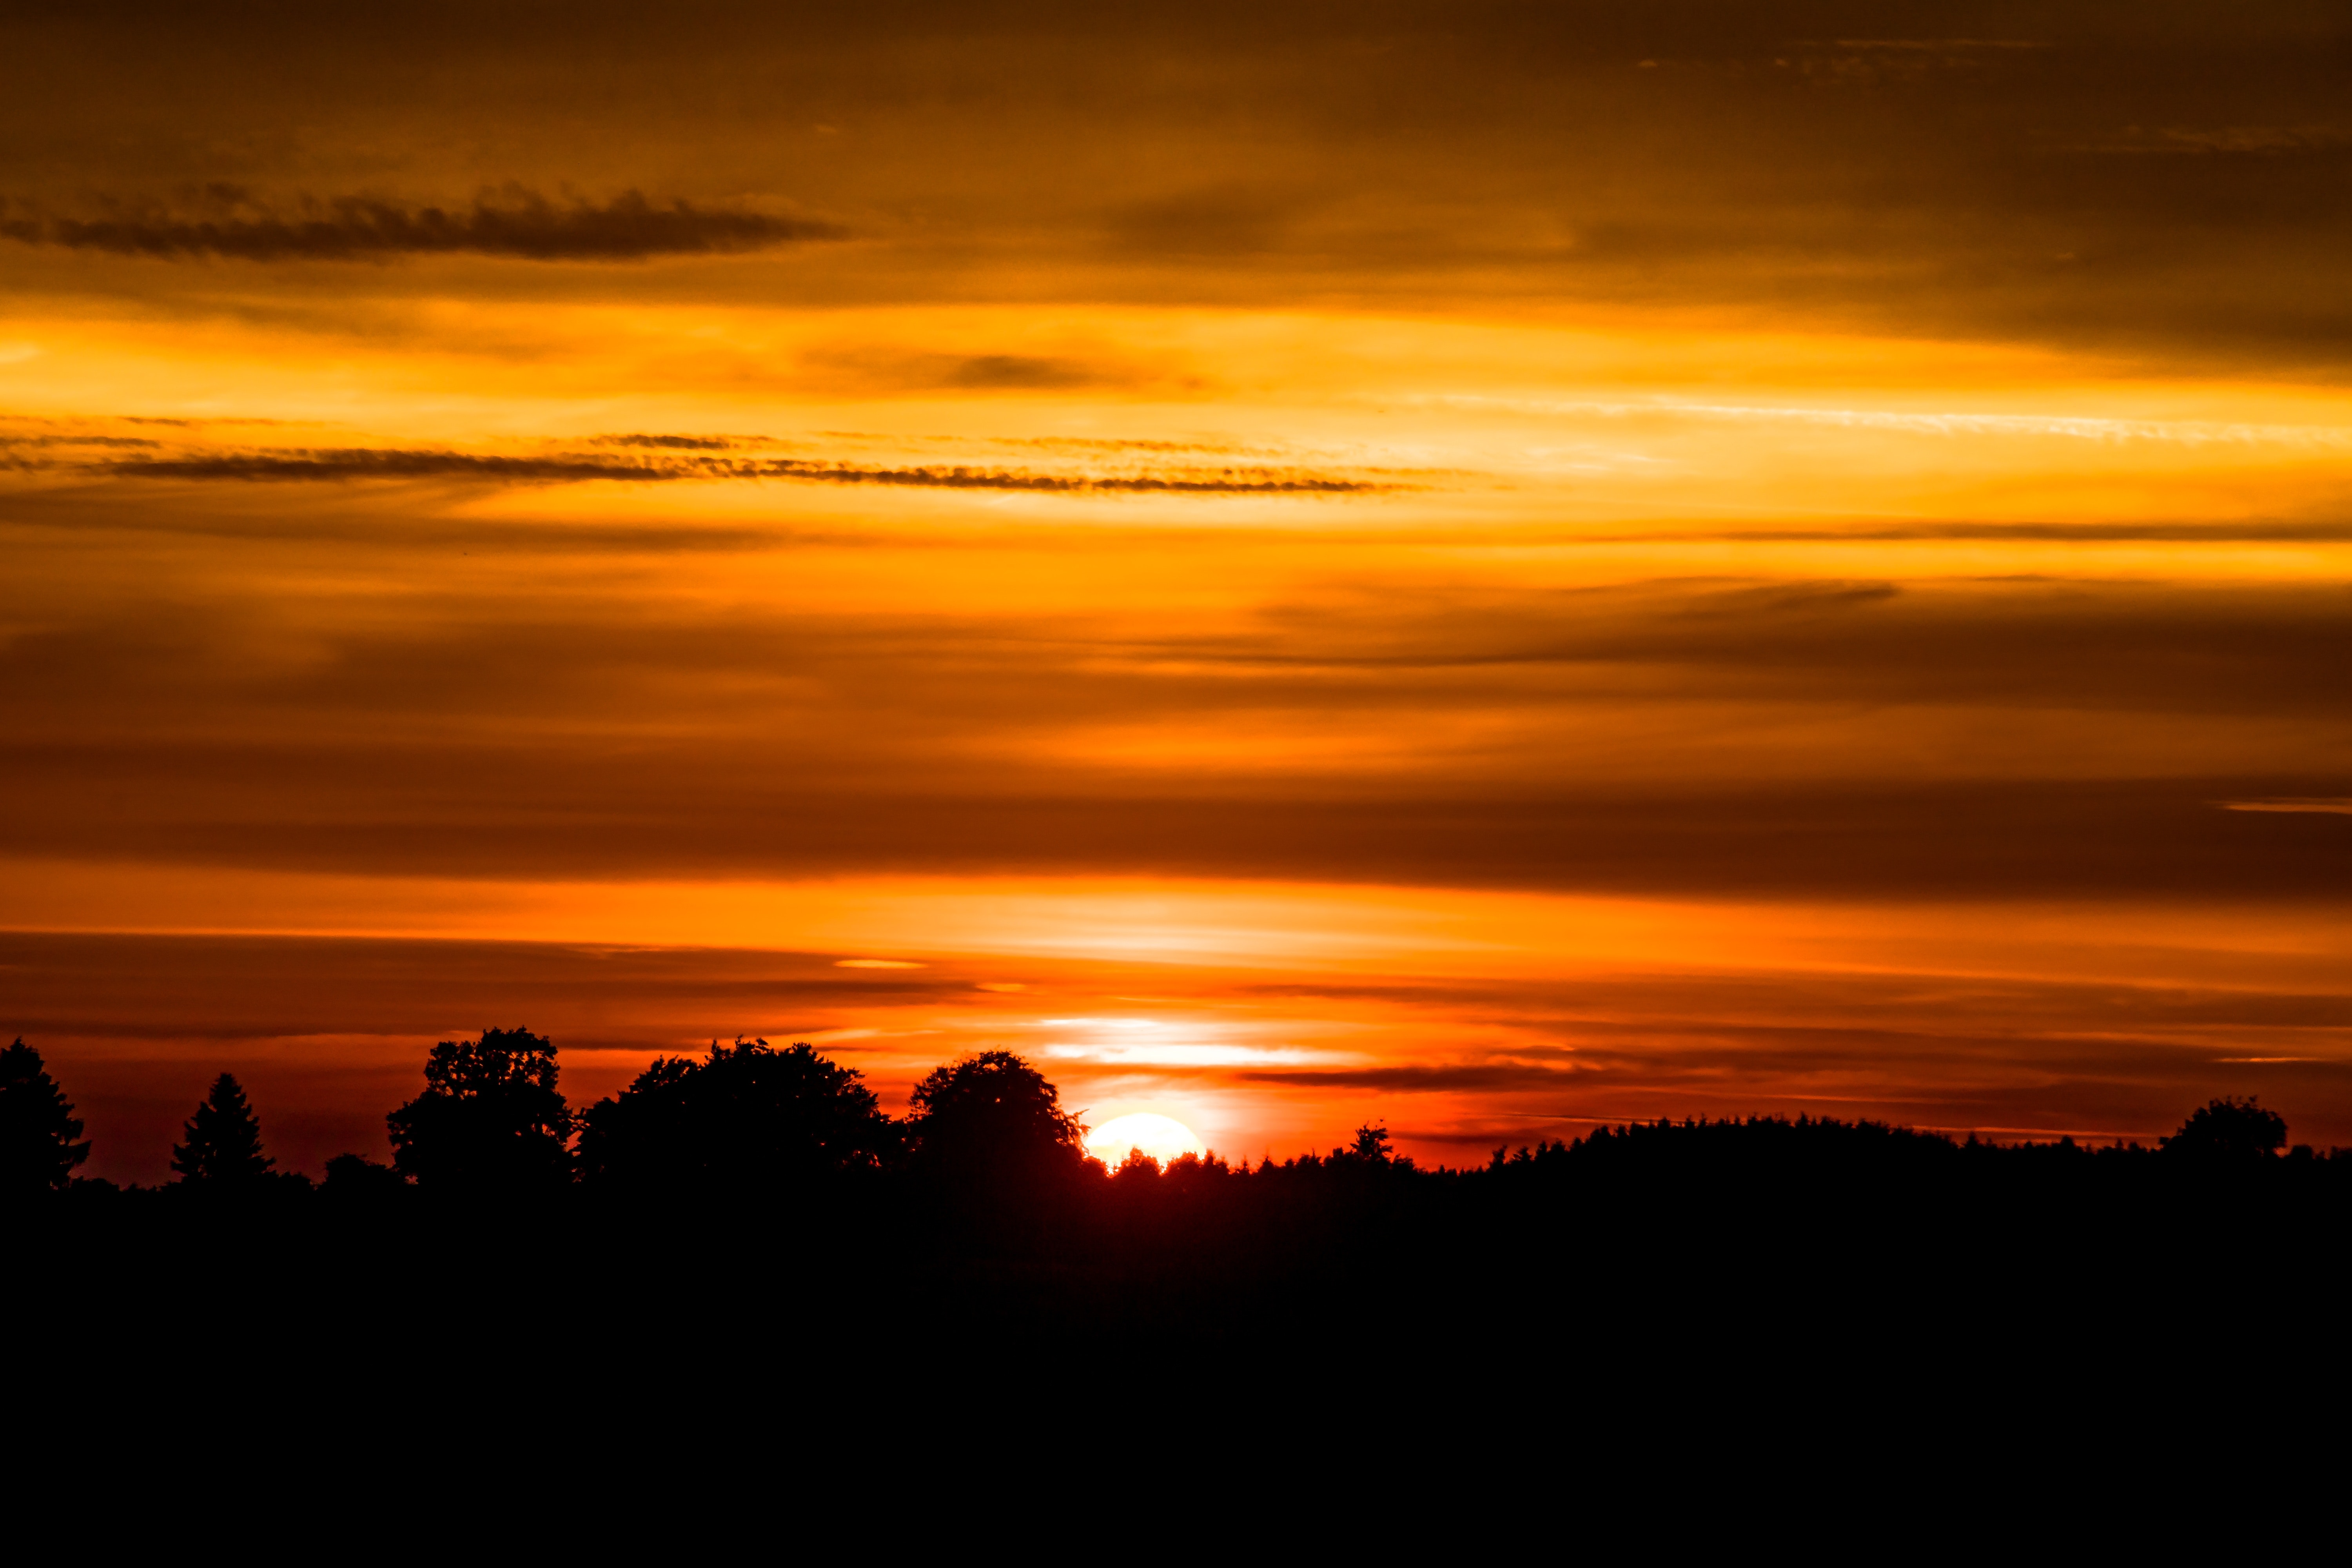
sky, afterglow, sunset, red sky at morning, cloud, sunrise, horizon, orange, evening, atmospheric phenomenon, dusk, red, morning, natural landscape, atmosphere, sun, yellow, tree, sunlight, dawn, calm, landscape, rural area, heat, photography, cumulus, astronomical object, plain, meteorological phenomenon, celestial event, silhouette